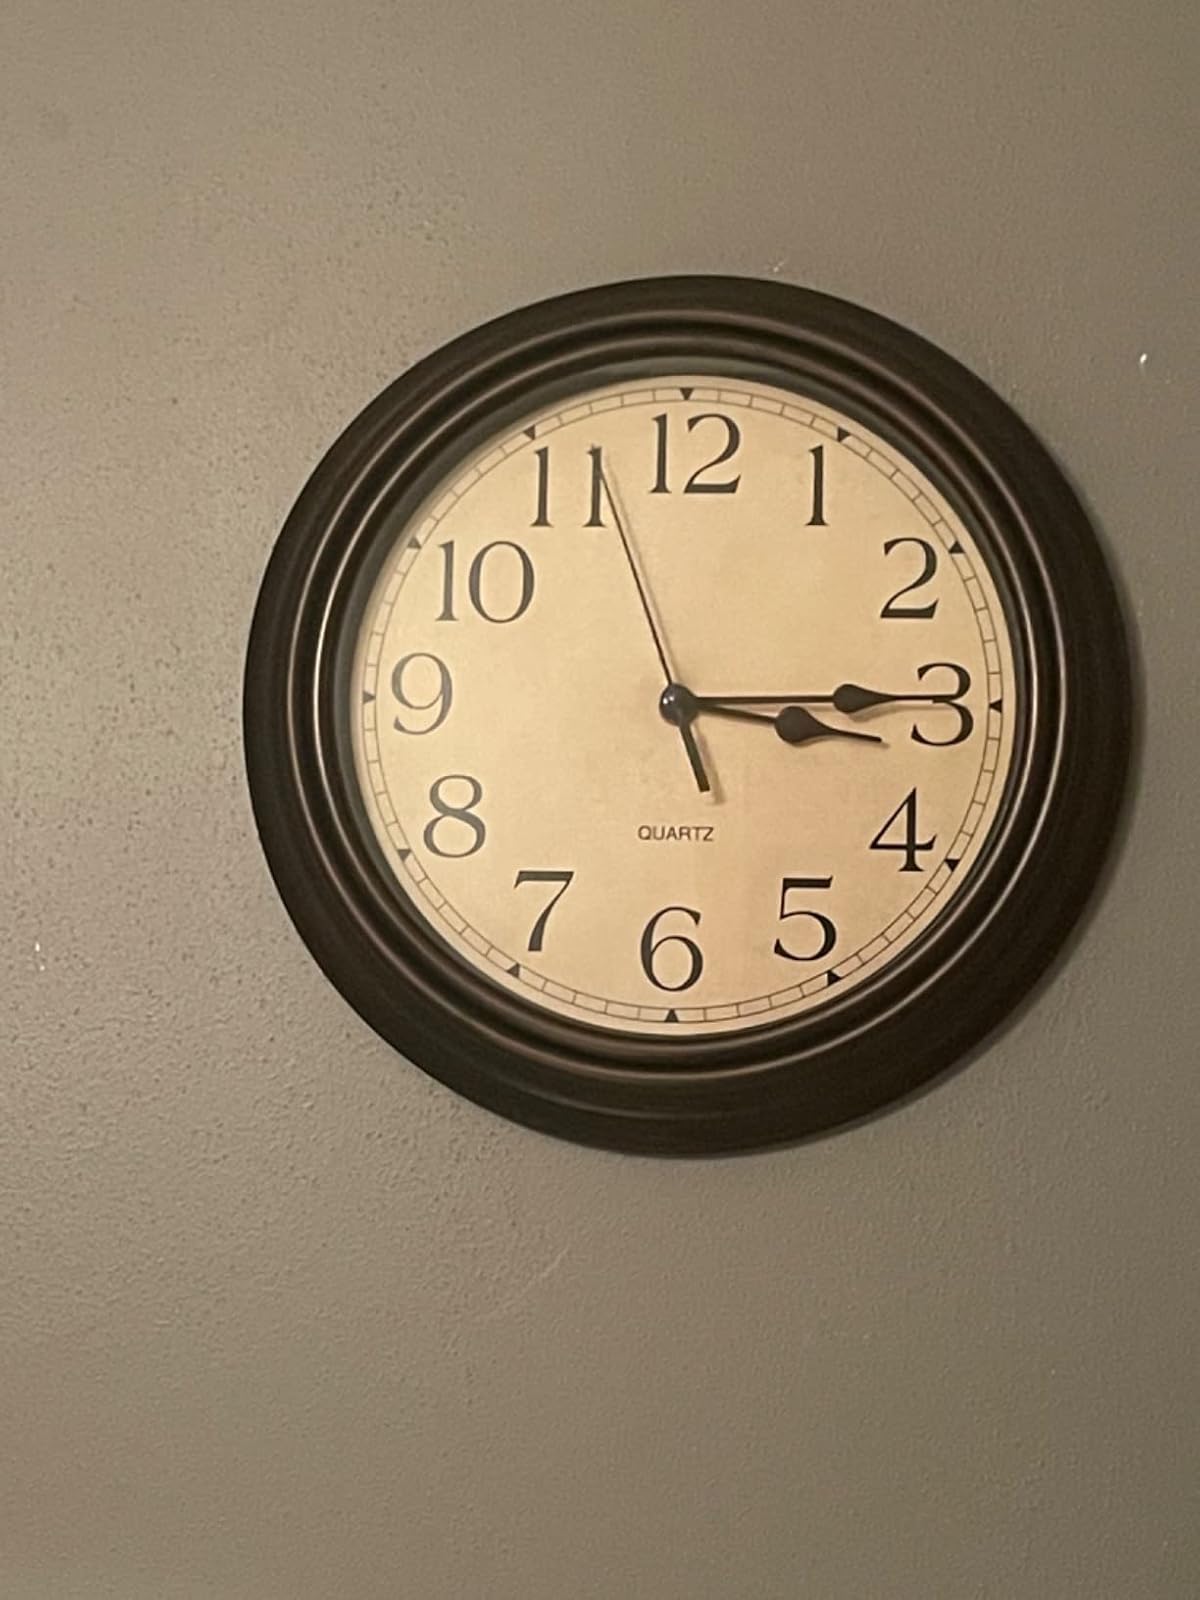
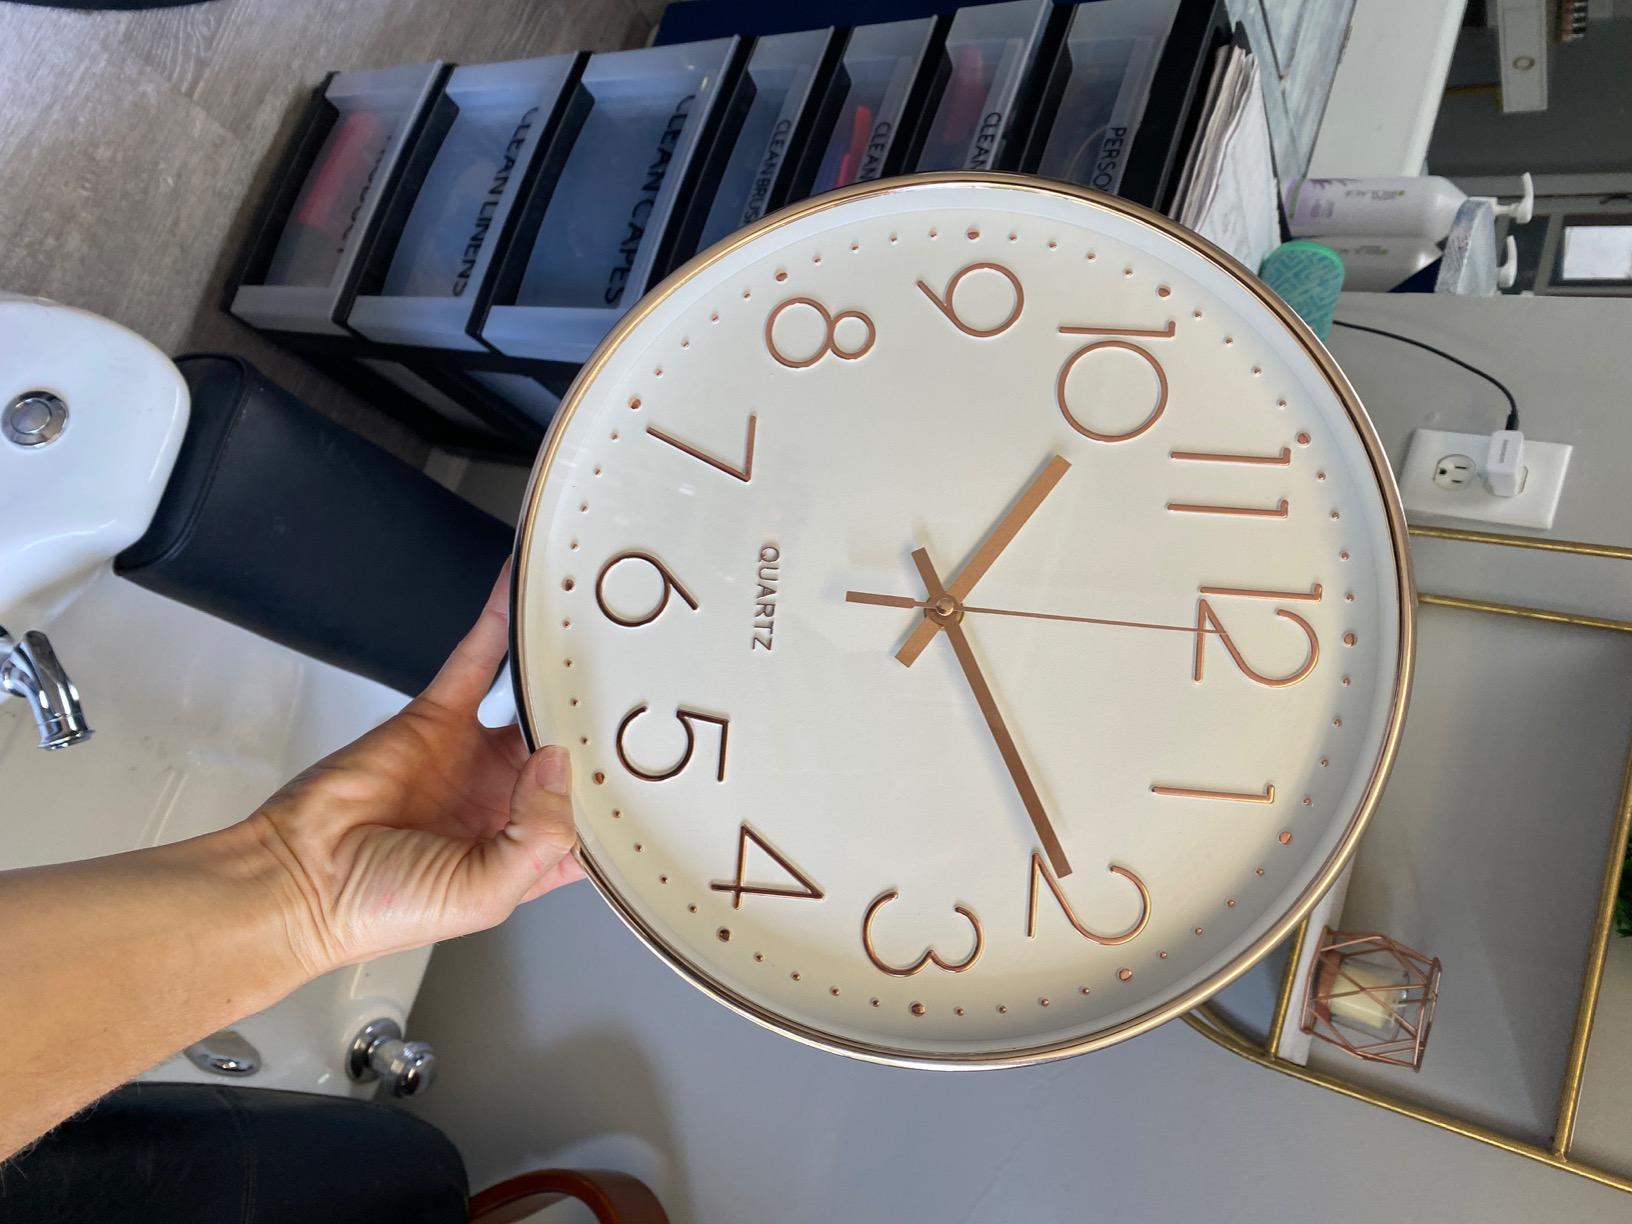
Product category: clock
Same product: no